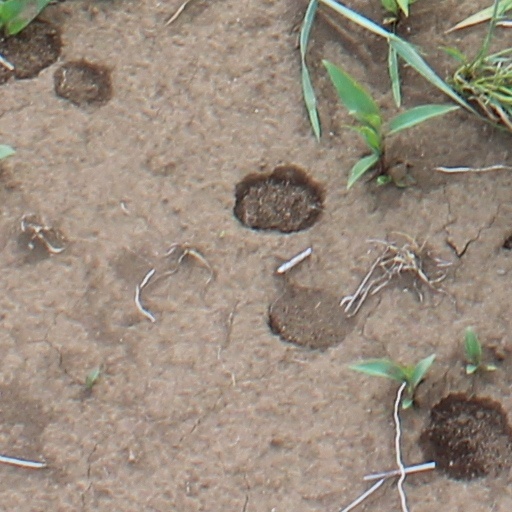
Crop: wheat